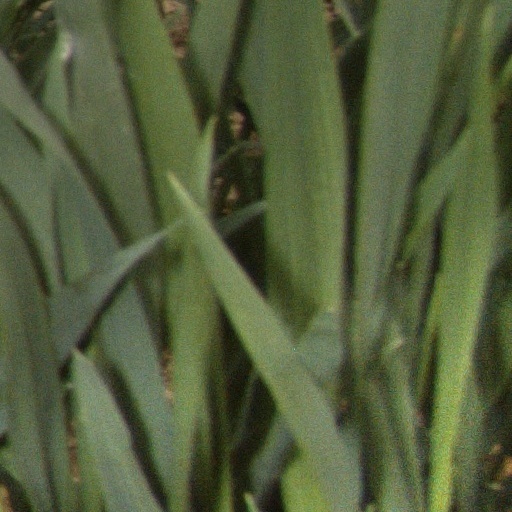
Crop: wheat